Vladimir Nabokov

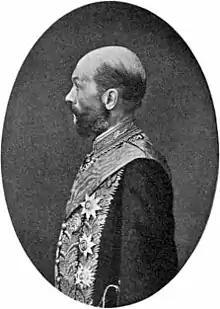
Nabokov's grandfather Dmitry Nabokov, who was Justice Minister under Tsar Alexander II

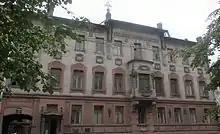
The Nabokov family mansion in Saint Petersburg; today it is the site of the Nabokov museum.

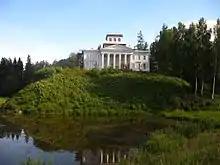
At age 16, Nabokov inherited the Rozhdestveno estate from his maternal uncle; Nabokov owned it for one year before losing it in the October Revolution.

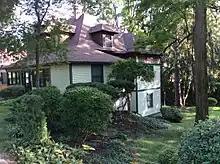
957 East State Street, Ithaca, New York, where Nabokov lived with his family while teaching at Cornell University

Nabokov was born on 22 April 1899 (10 April 1899 Old Style) in Saint Petersburg to a wealthy and prominent family of the Russian nobility. His family traced its roots to the 14th-century Tatar prince Nabok Murza, who entered into the service of the Tsars, and from whom the family name is derived. His father was Vladimir Dmitrievich Nabokov, a liberal lawyer, statesman, and journalist, and his mother was the heiress Yelena Ivanovna "née" Rukavishnikova, the granddaughter of a millionaire gold-mine owner. His father was a leader of the pre-Revolutionary liberal Constitutional Democratic Party, and wrote numerous books and articles about criminal law and politics. His cousins included the composer Nicolas Nabokov. His paternal grandfather, Dmitry Nabokov, was Russia's Justice Minister during the reign of Alexander II. His paternal grandmother was the Baltic German Baroness Maria von Korff. Through his father, he was a descendant of the composer Carl Heinrich Graun.